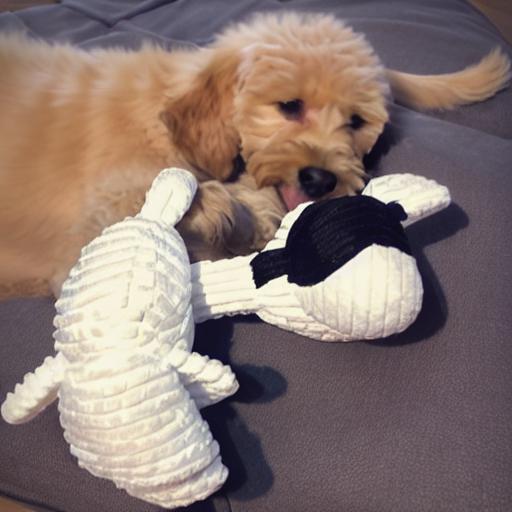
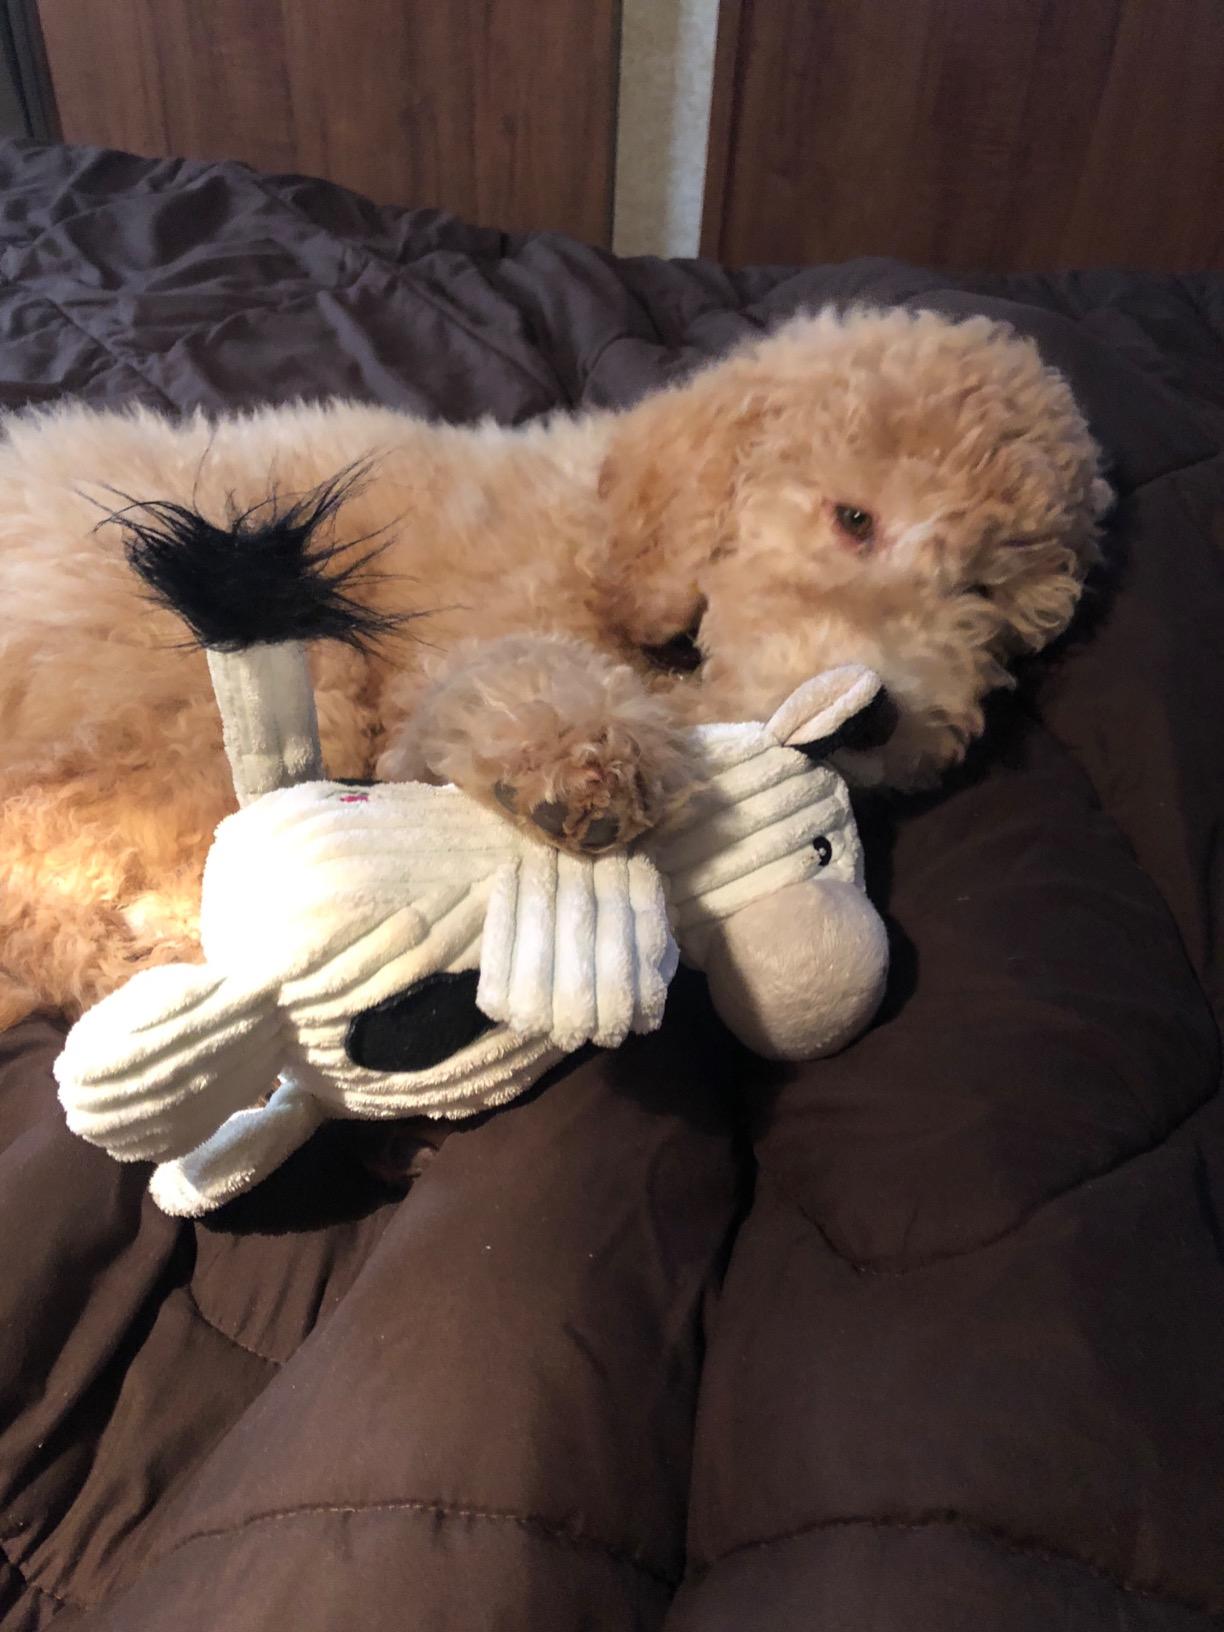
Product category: items_toy
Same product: no